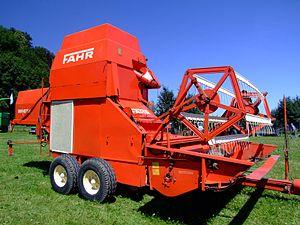
Deutz-Fahr est née en 1968 de la prise de contrôle de la majorité du capital social de FAHR, importante entreprise qui au siècle précédent produisait déjà des outils agricoles, par le groupe Klockner-Humboldt-Deutz AG.